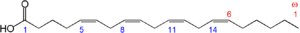
L'acide arachidonique est un acide gras 20:4, polyinsaturé oméga-6 à vingt atomes de carbone, présent dans les phospholipides constituant les membranes cellulaires de l'organisme. Il est abondant dans le cerveau, les muscles et le foie.
Le 2-arachidonylglycérol est un monoglycéride. C'est un cannabinoïde endogène, agoniste des récepteurs de cannabinoïdes de type 1 et de type 2. Il s'agit d'un ester entre le glycérol et l'acide arachidonique, un acide gras oméga-6 en C₂₀. Il est présent à concentration assez élevée dans le système nerveux central et peut être décelé dans le lait de vache ainsi que dans le lait maternel humain. Sa présence dépend de l'activité de deux enzymes, la phospholipase C et la diacylglycérol lipase. Sa biosynthèse dérive de diglycérides contenant de l'acide arachidonique.